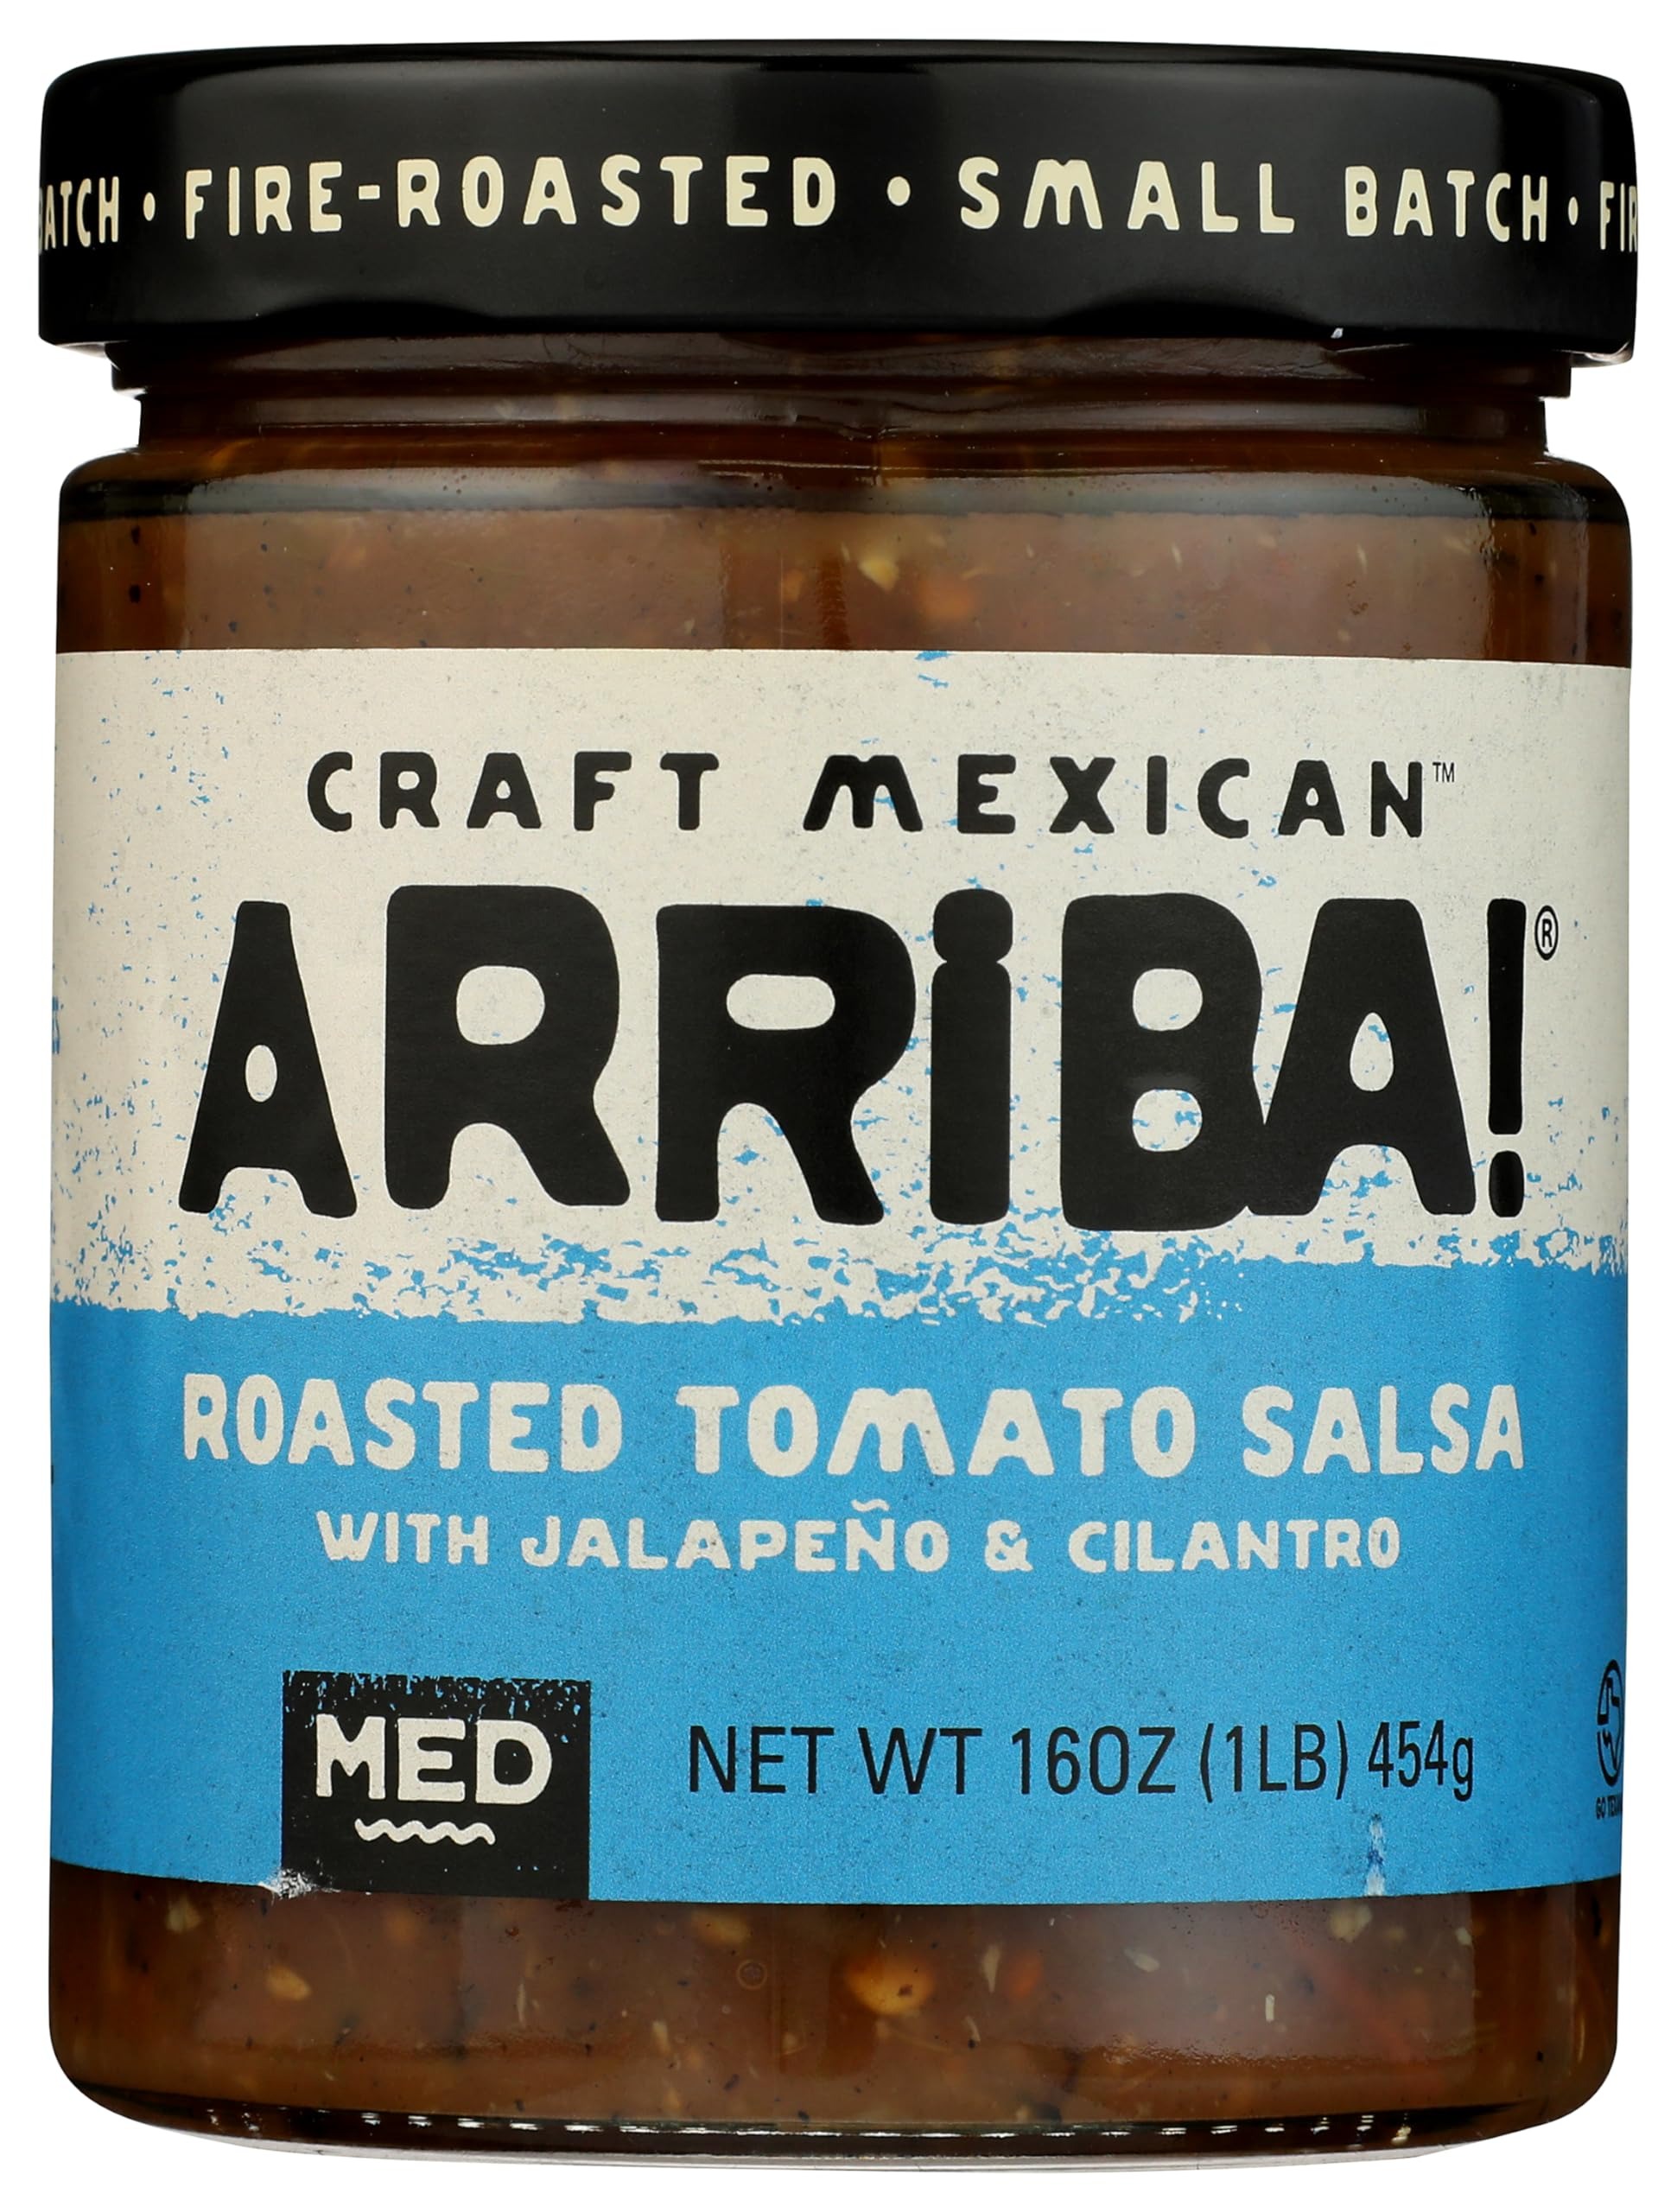
Item Name: ARRIBA SALSA RED MED
Bullet Point 1: Made from fresh tomatoes
Bullet Point 2: Item Package Dimension: 9.144cm L x 9.144cm W x 9.652cm H
Bullet Point 3: Item Package Weight: 0.748 kg
Bullet Point 4: Model Number: B34530
Value: 16.0
Unit: oz

Price: 6.02